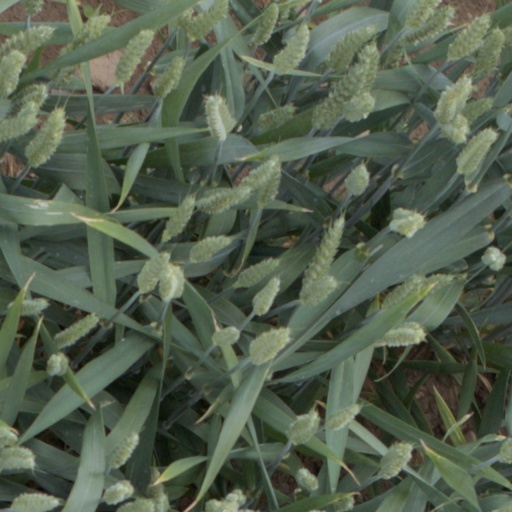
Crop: wheat